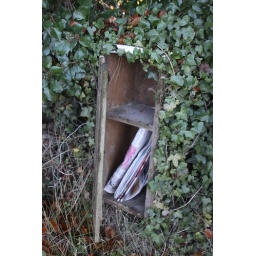
Jools saw this wooden box in the hedge beside the church at Bettsehanger, and upon opening it discovered the days Times.